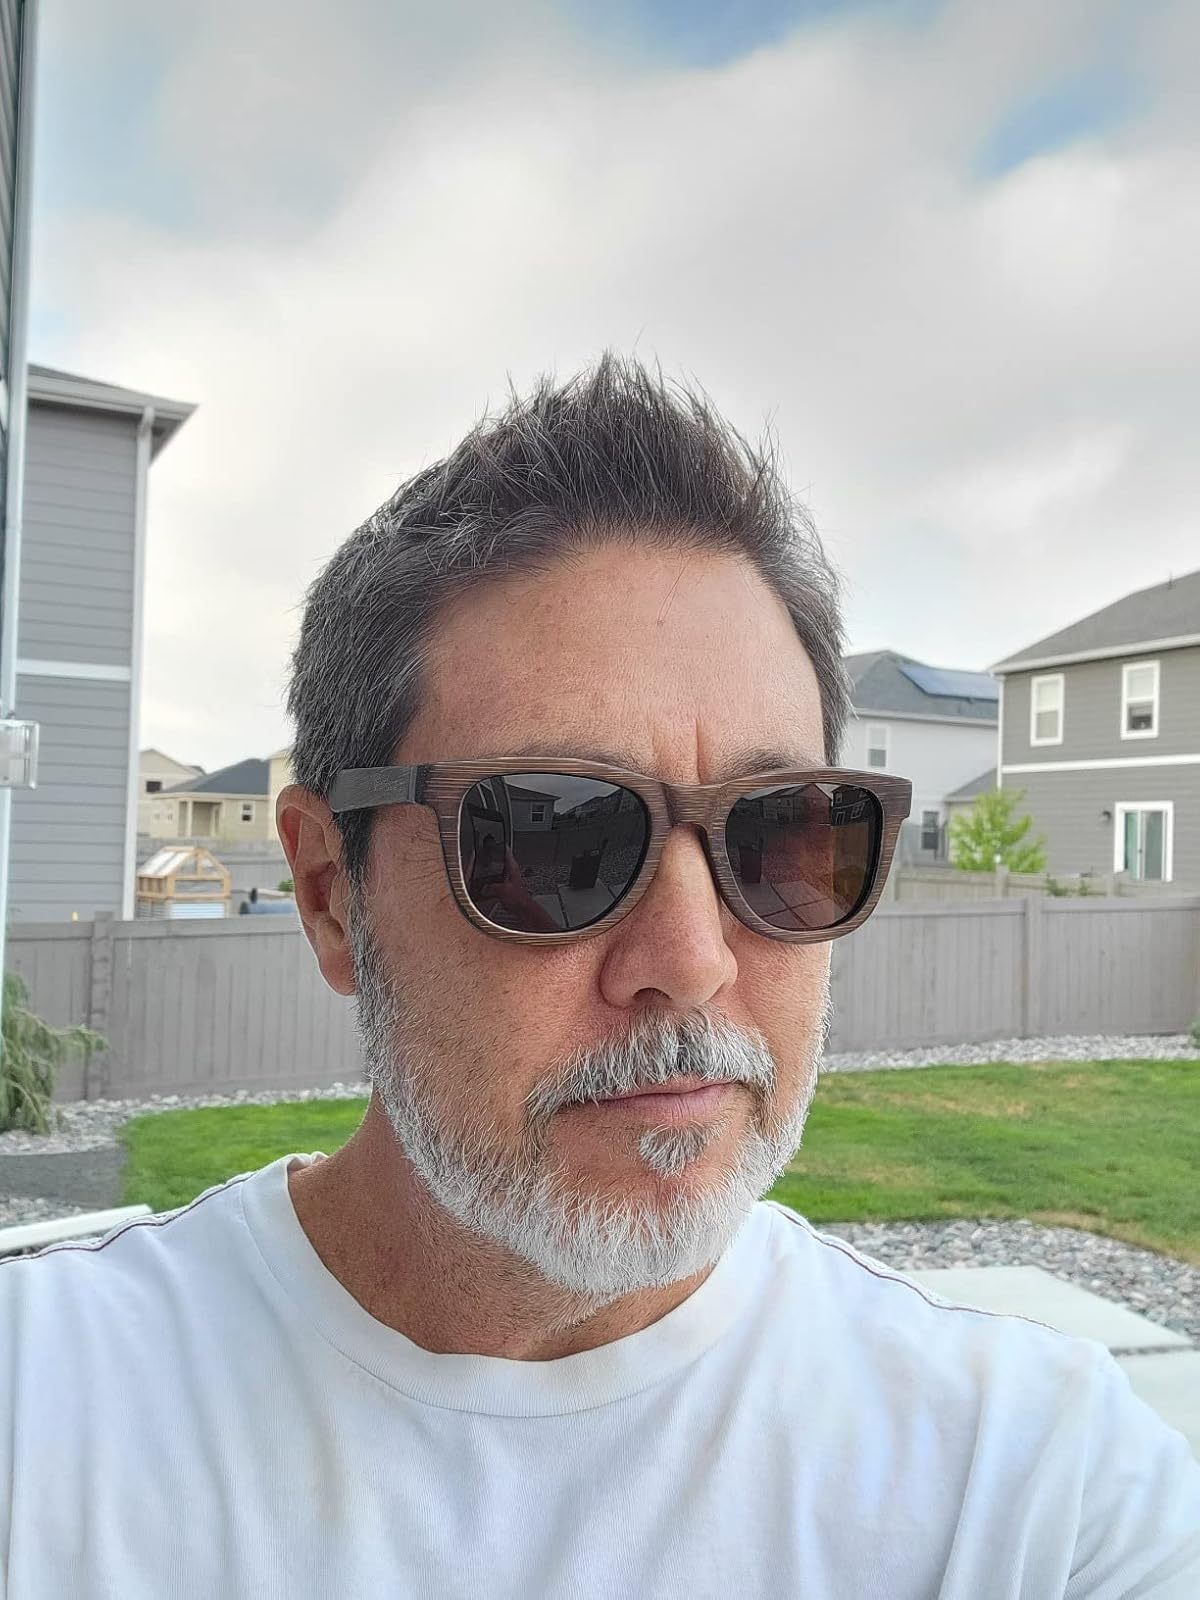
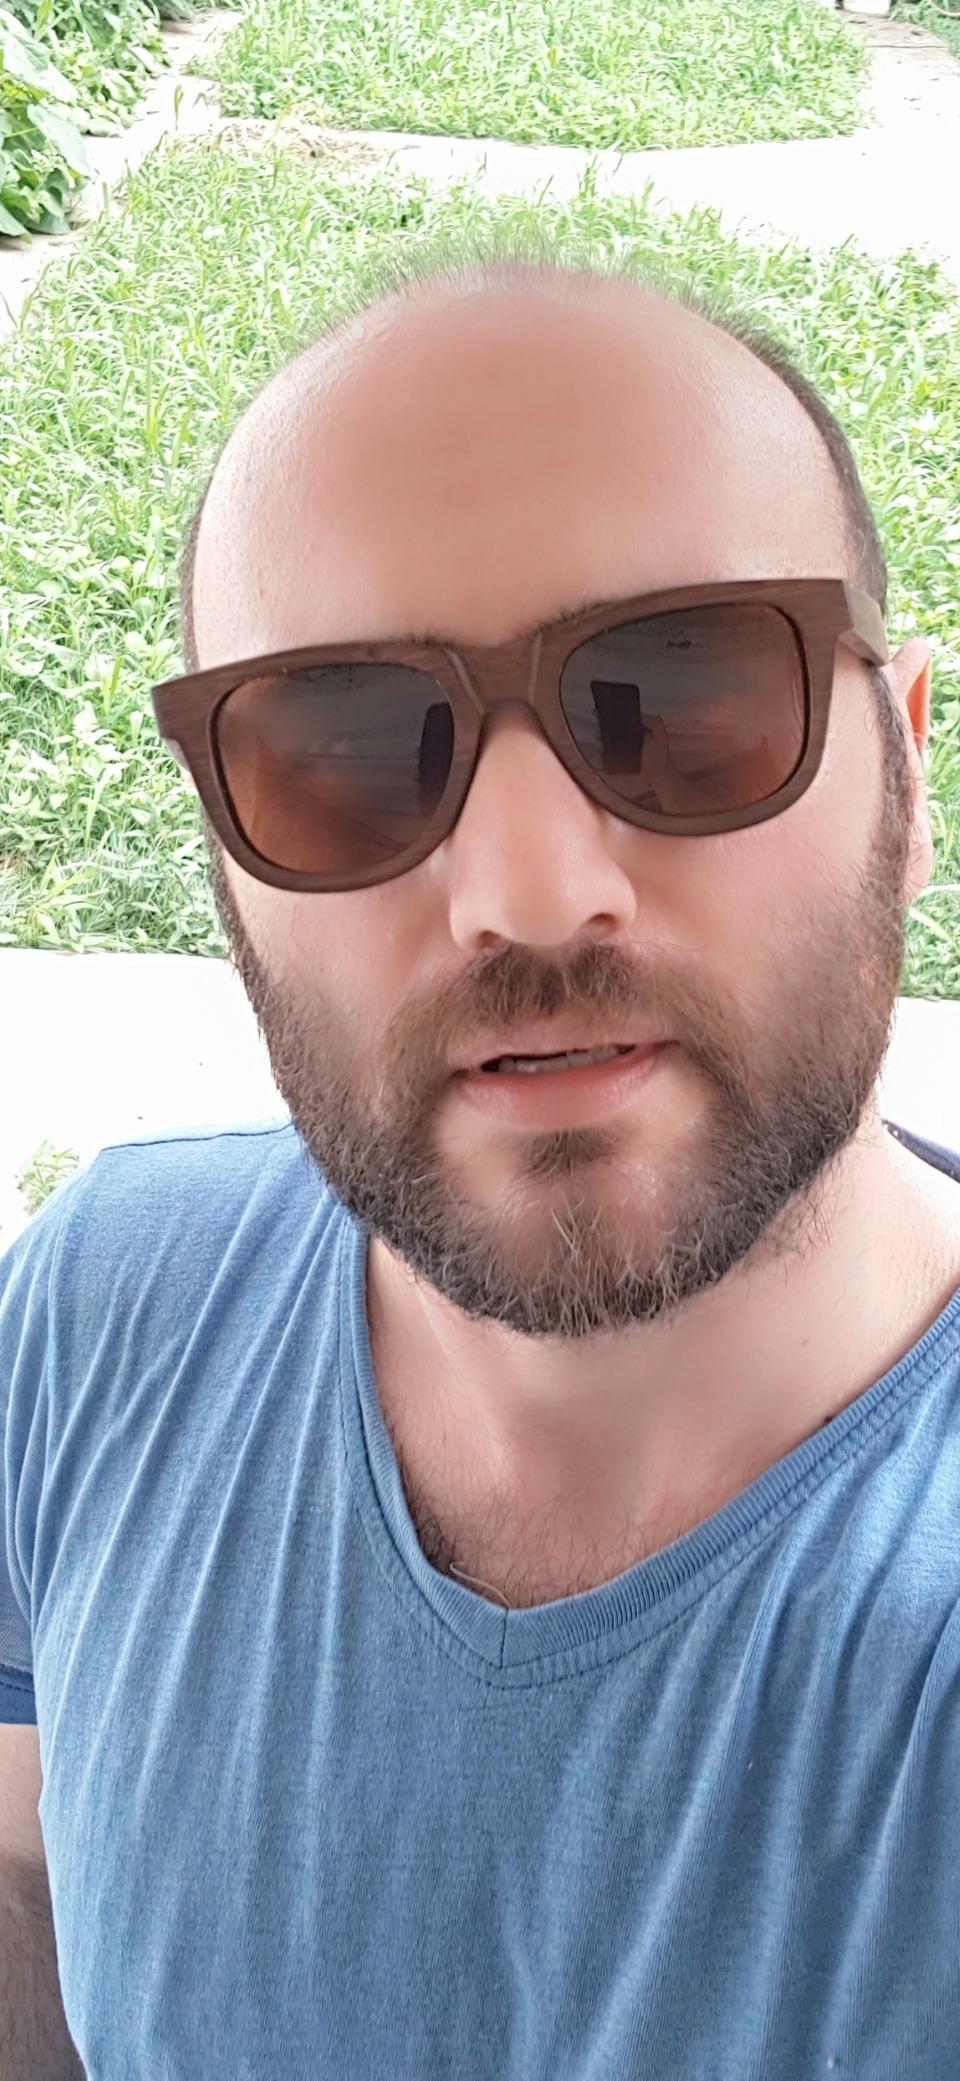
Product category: accessories_sunglasses
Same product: yes